SWAT

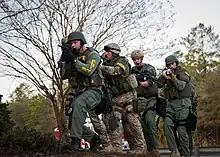
Crestview Police Department SWAT officers wearing different combat uniforms during an active shooter exercise at Eglin Air Force Base in 2013

SWAT personnel wear similar uniforms to those worn by military personnel. Traditional SWAT uniforms are usually solid tones of dark blue, black, grey, tan, or olive green, though uniforms with military camouflage have become popular with some SWAT units since the 2000s.